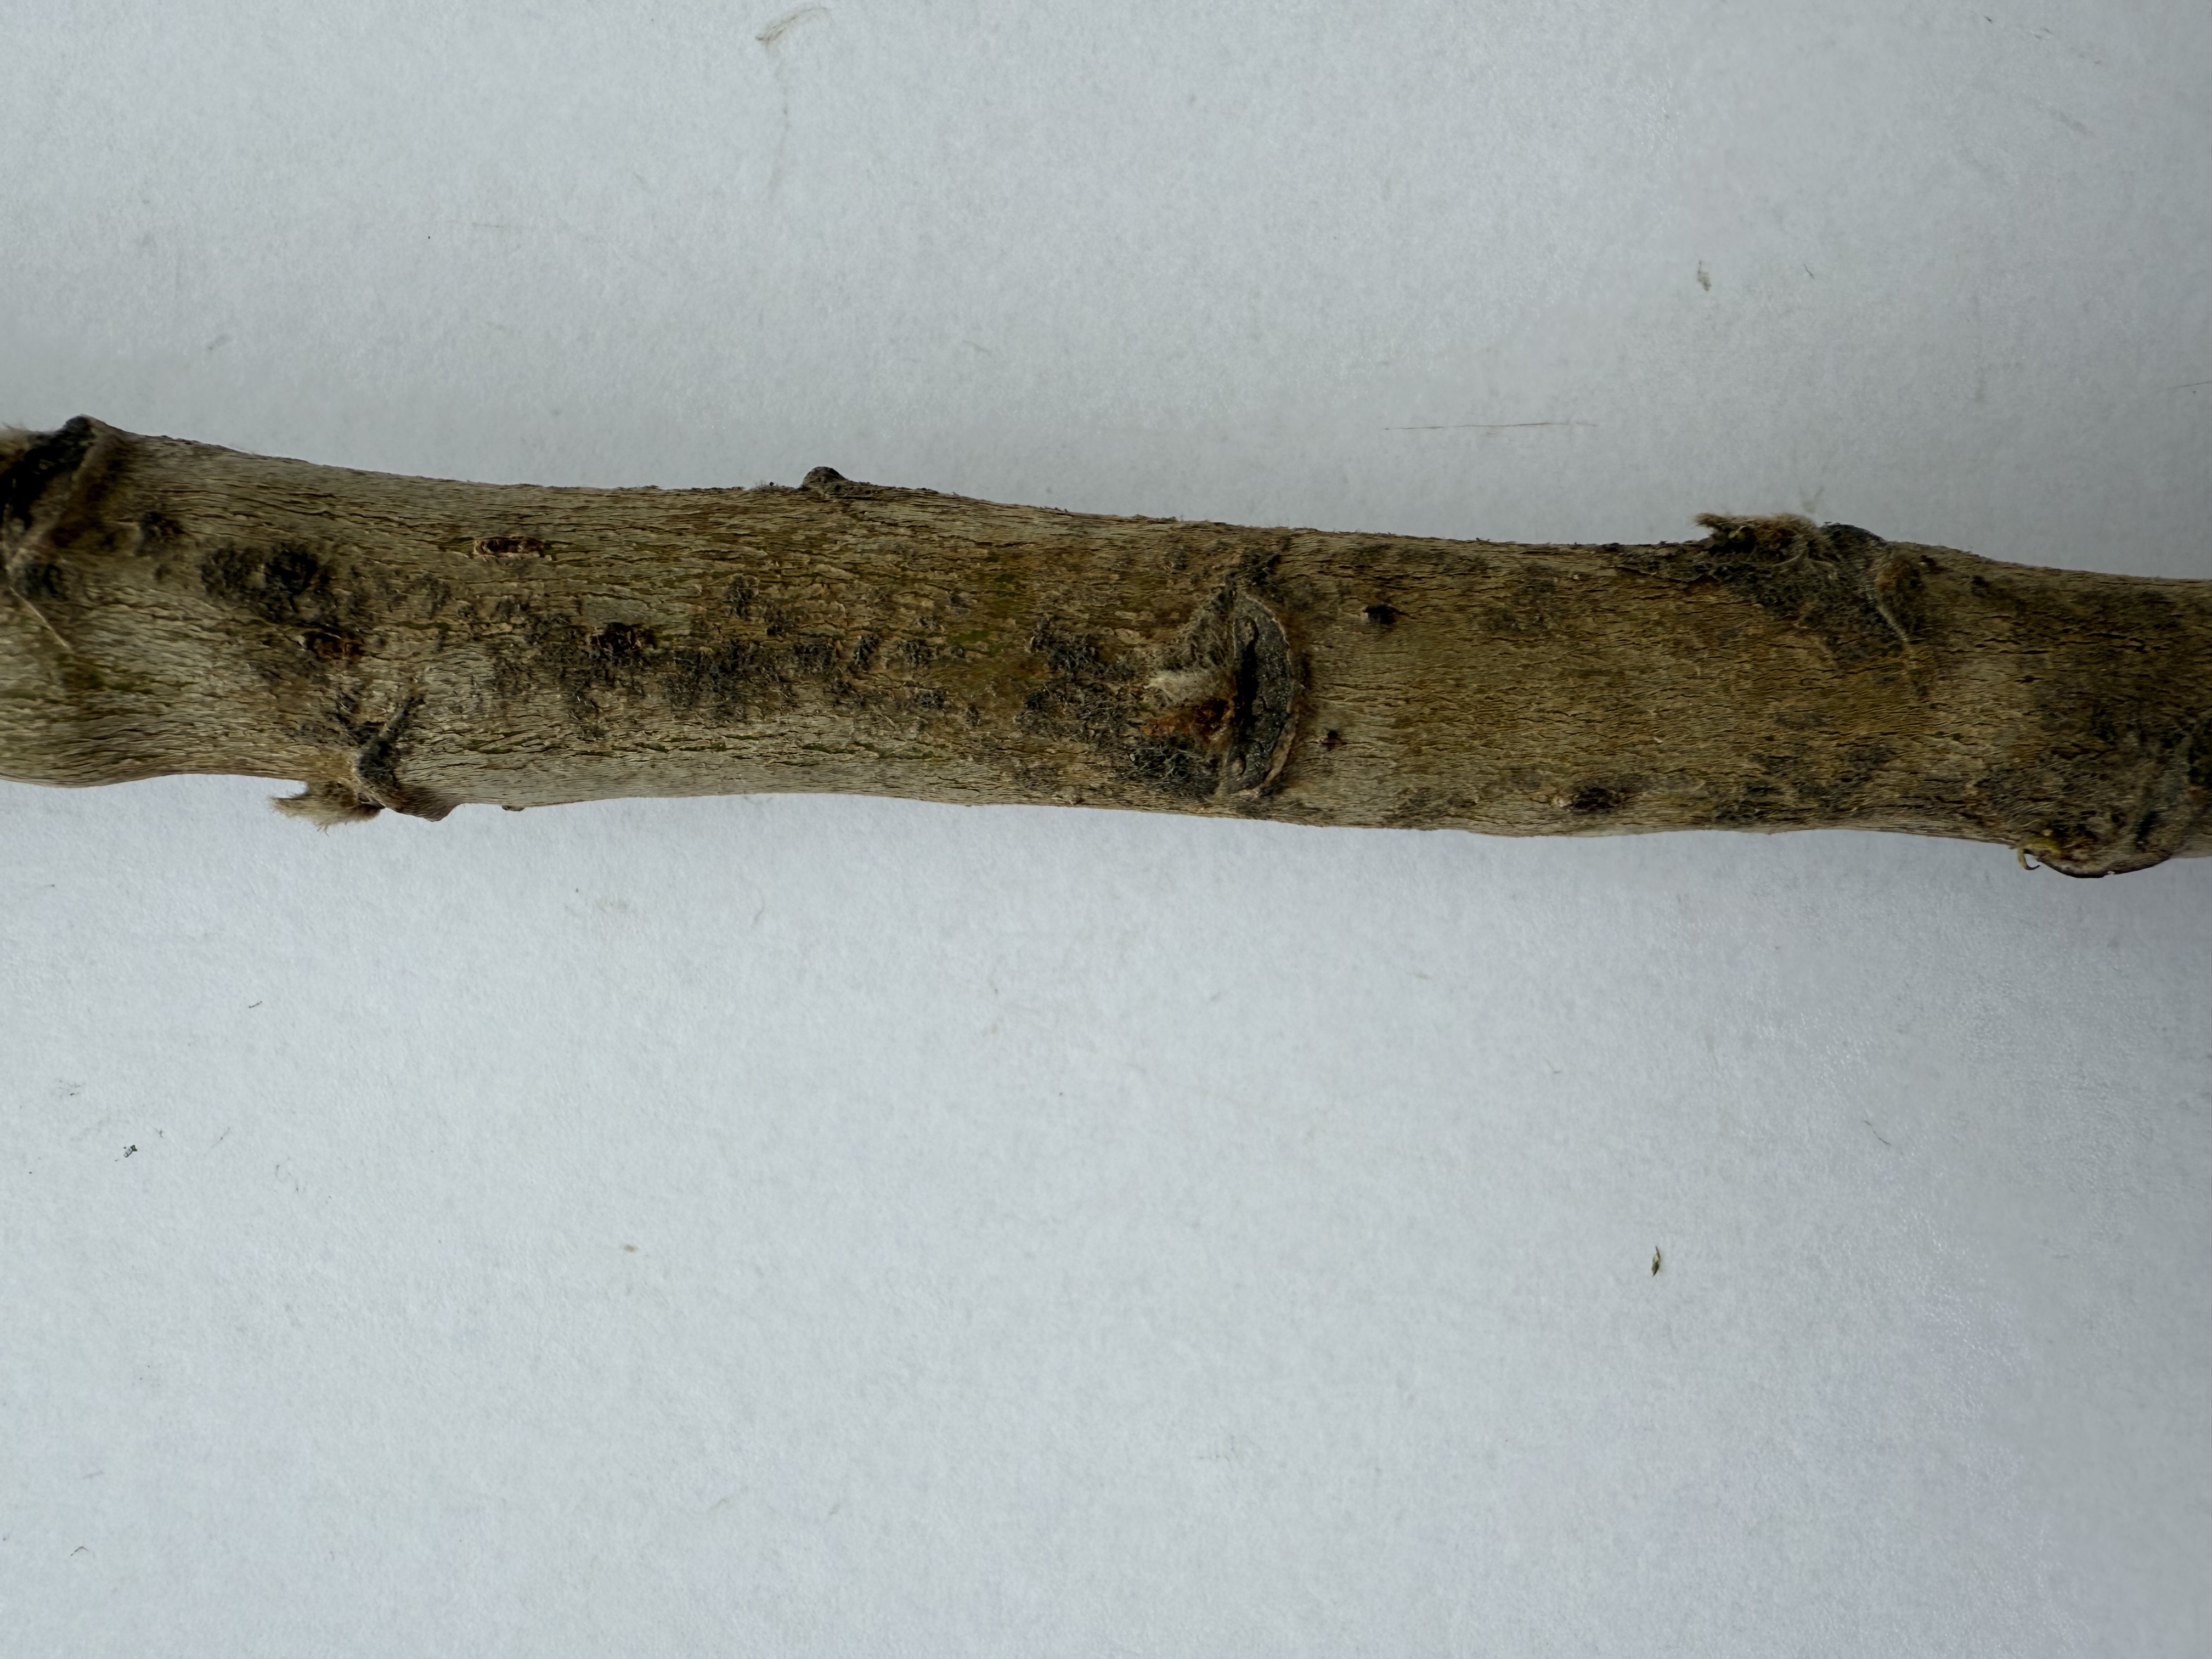
Variety: Loquat